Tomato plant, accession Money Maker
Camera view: vertical (180 deg); turntable rotation: 120 degrees
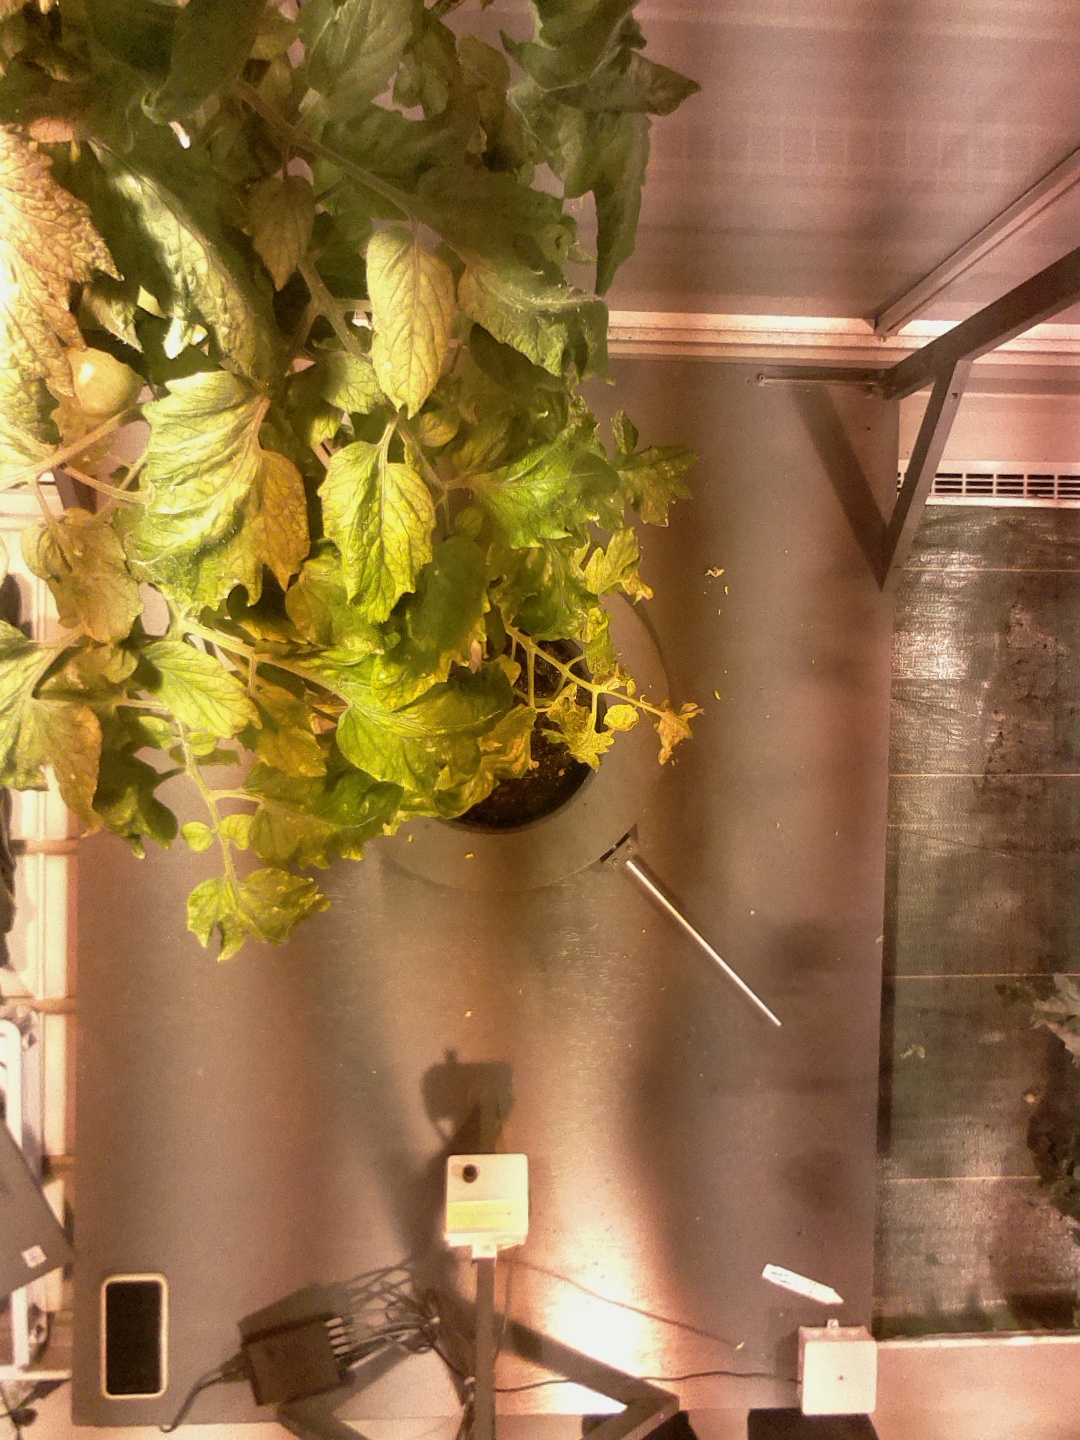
BBCH growth stage 74: 40%-50% of final fruit size